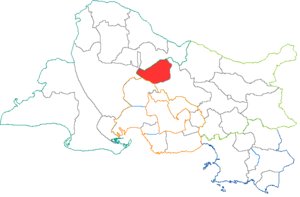
Situation du canton dans le département des Bouches du Rhône (France)
Le canton de Salon-de-Provence est une ancienne division administrative française située dans le département des Bouches-du-Rhône, dans l'arrondissement d'Aix-en-Provence.